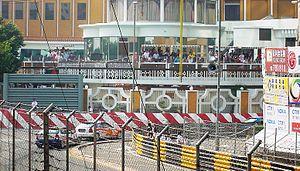
Le circuit de Guia est un circuit automobile temporaire empruntant les rues de la ville de Macao. Il accueille chaque année le Grand Prix de Macao de Formule 3, l'épreuve de Macao de la coupe du monde des voitures de tourisme, la Coupe du Monde GT de la FIA et le Grand Prix Moto de Macao.
Le Grand Prix automobile de Macao est une épreuve de course automobile qui a lieu chaque année sur le circuit de Guia à Macao, en Chine. Le Grand Prix automobile de Macao est une épreuve dite « spéciale » de Formule 3 comme les Masters de Formule 3 et le Grand Prix de Pau. La course de Formule 3 constitue l'unique épreuve de la Coupe intercontinentale de Formule 3 de la FIA.